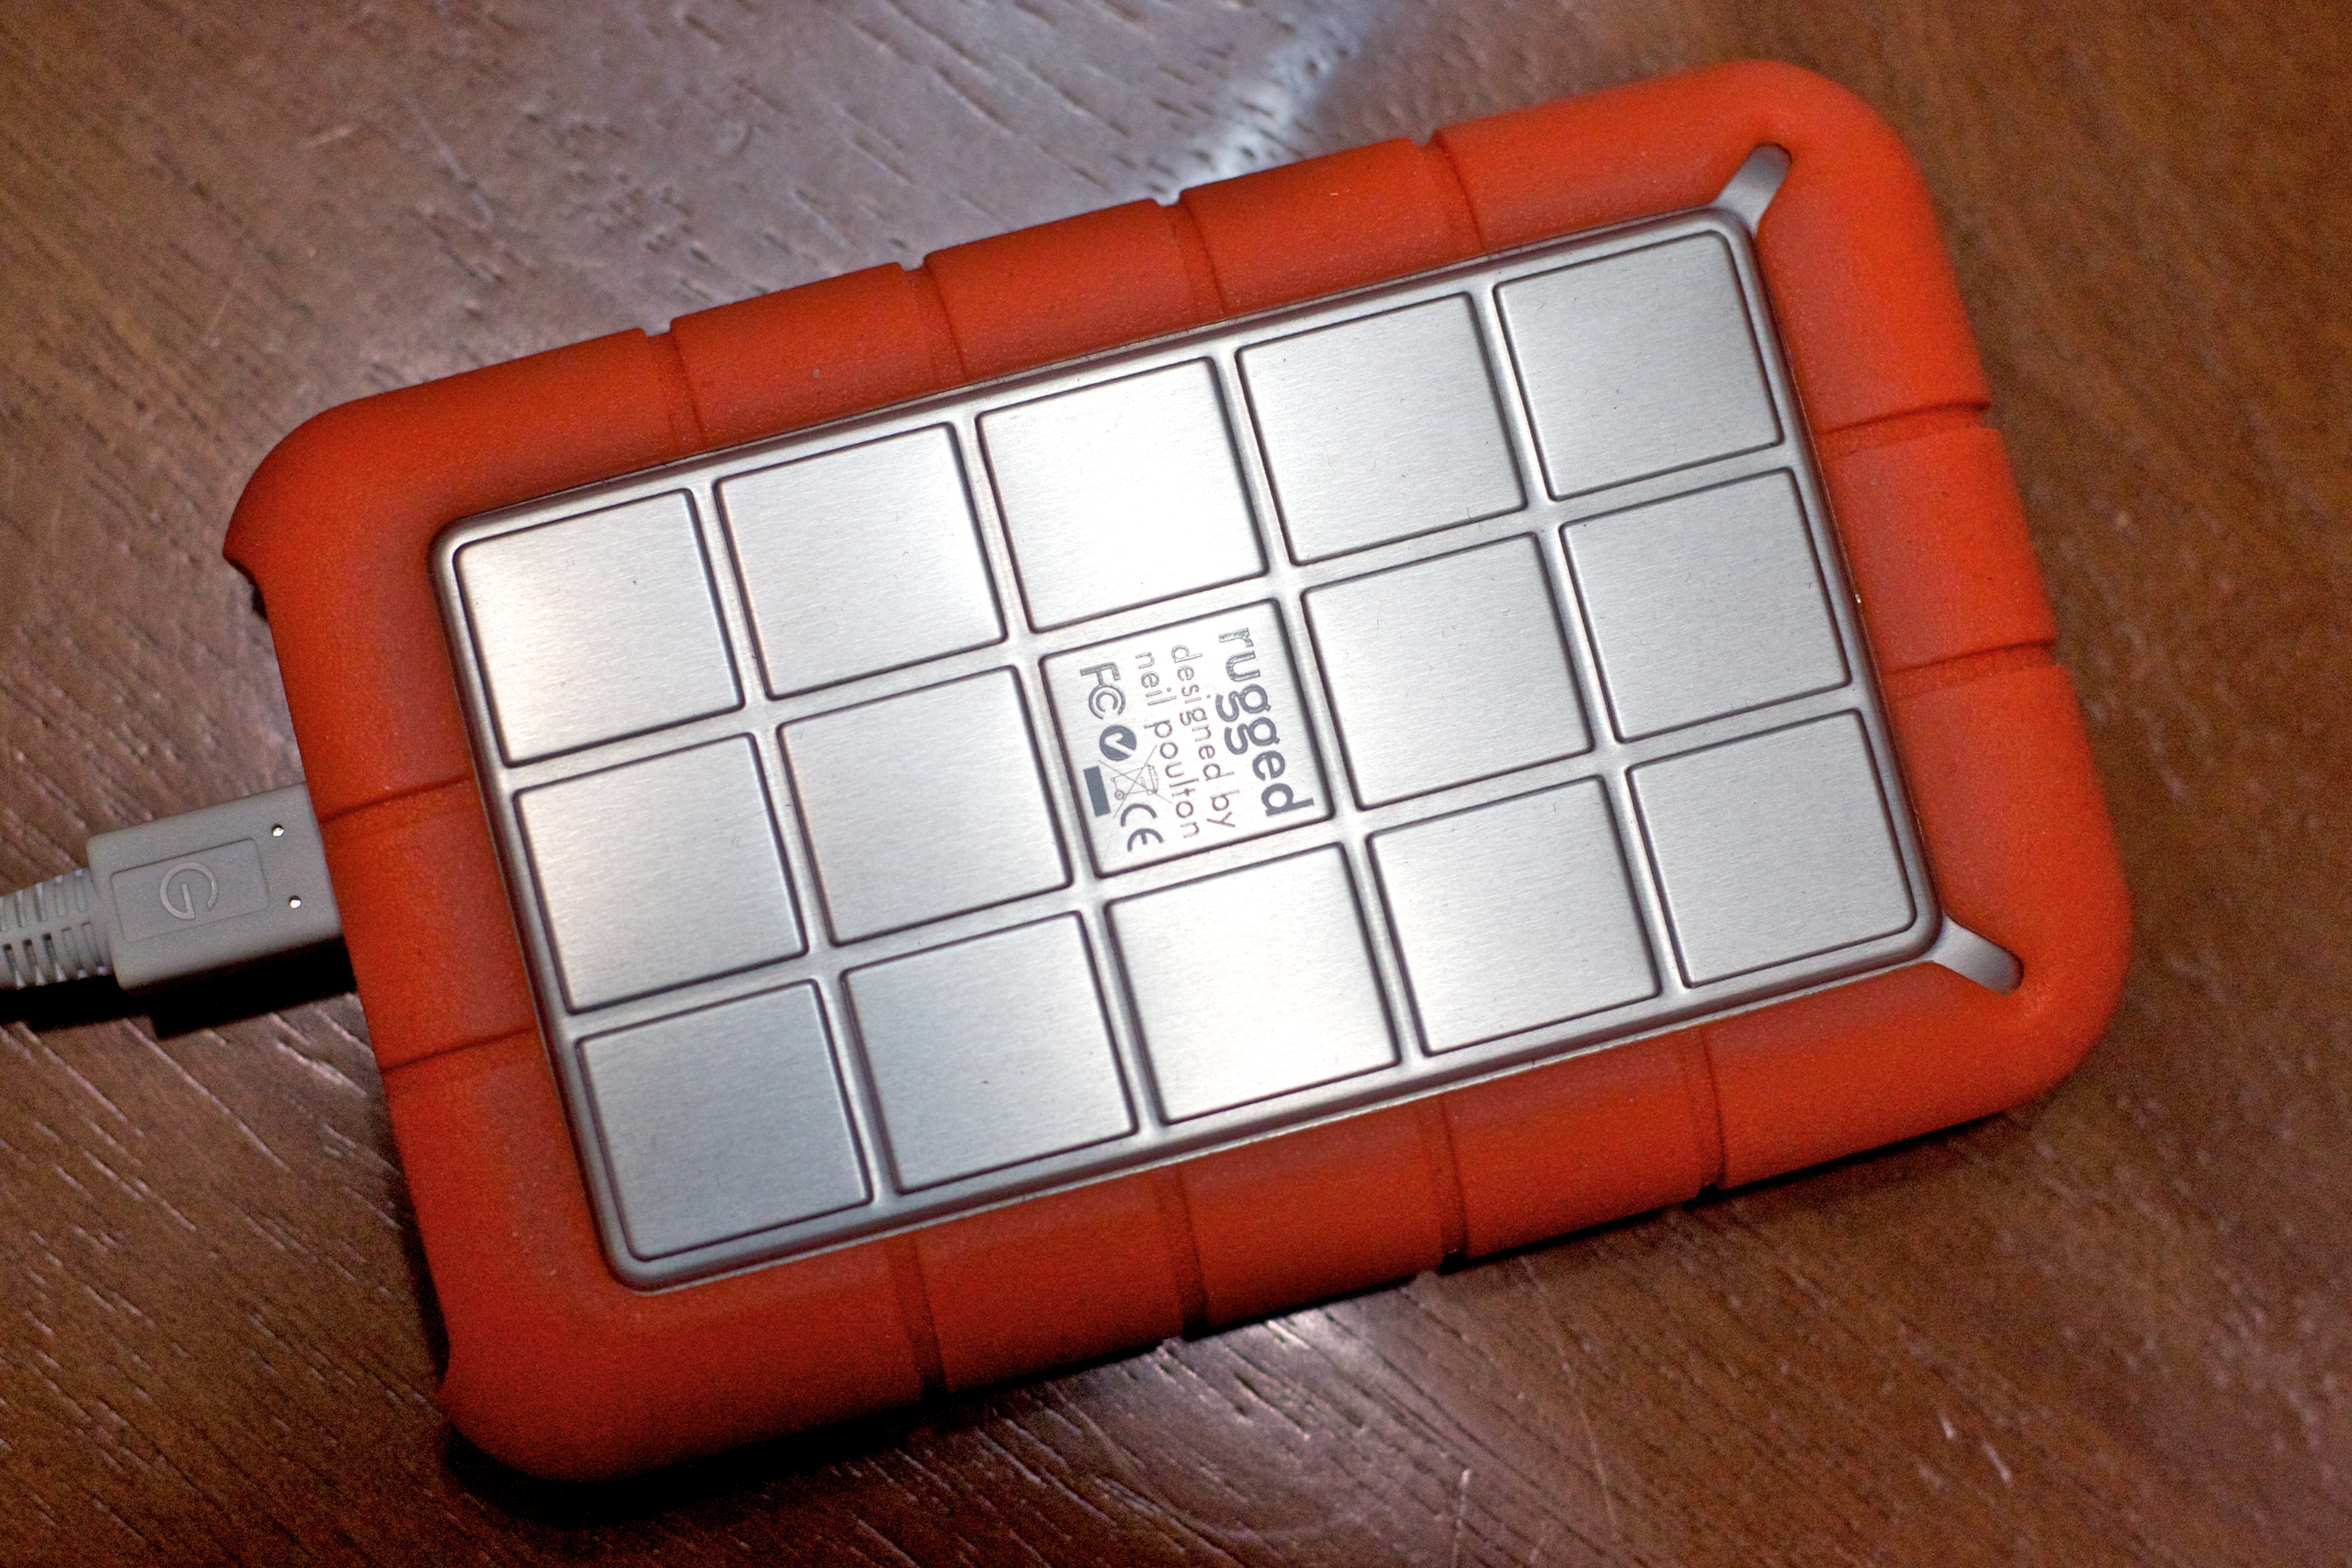
lighting